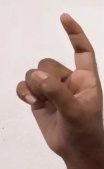
ASL sign: Z